Portland, Victoria

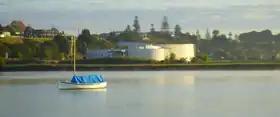
Maritime Discovery Centre, Tourist Information Centre.

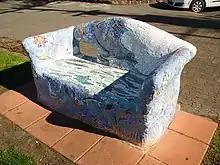
Mosaic work fostered by community arts programs. This seat is located in beachfront Bentinck Street.

The Portland Maritime Museum was developed to house the Portland Lifeboat built in 1858. The Lifeboat is one of the oldest lifeboats remaining in the world. Famous for rescuing 19 survivors of the "Admella" shipwreck in 1859, and the Julia shipwreck in 1863. The "Admella", a steamship of 392 tons, was sailing from Adelaide to Melbourne when it was smashed onto a reef off Carpenter Rocks in South Australia with a loss of 89 lives. The Portland Lifeboat and crew were taken to the scene, and were pivotal in the rescue operations. On display is a real whale skeleton, and the famed 'Portland Lifeboat' used in the "Admella" rescue.